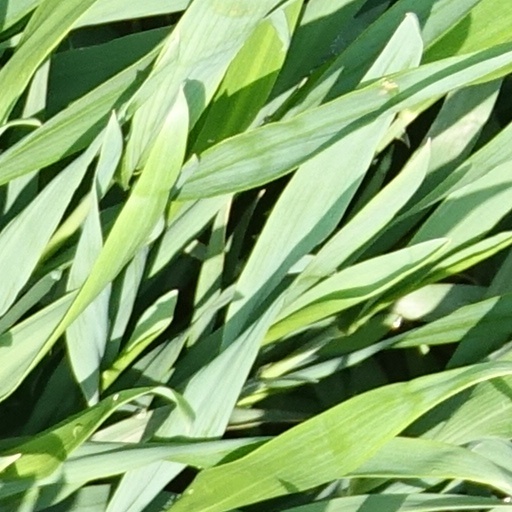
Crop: wheat